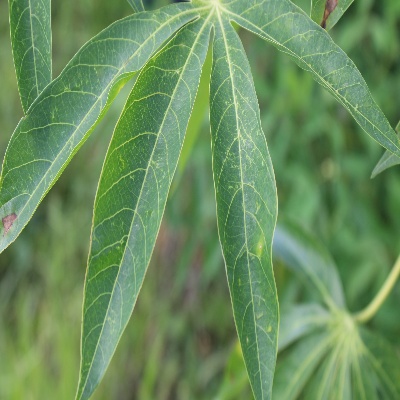
Crop: Cassava
Condition: green mite